WGN-TV

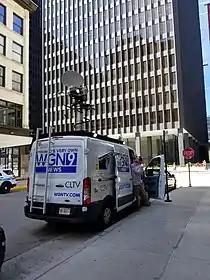
News van outside the Dirksen Federal Building in June 2018.

Although sports has been a major part of WGN-TV's identity, the station has also been well known in the Chicago area for its news programming, which, through its former co-ownership with the "Chicago Tribune", has played an important role since its launch. WGN's news department—which shared operations and management with WGN Radio until the news division was split into separate departments maintained by the respective properties in 1983—began operations along with the station on April 5, 1948, with the launch of its first regular news program, the "Chicagoland Newsreel", which was the first television newscast in the Chicago market to consist entirely of filmed coverage. The 15-minute broadcast—which originally aired weeknights at 6:45 p.m., with a midday edition at 11:30 a.m. being added in September 1949—was anchored by news director Spencer Allen (who had been a reporter and news writer for WGN Radio since 1938) and used a large staff of photographers and technicians, many of whom had previously worked for the "Tribune"; Allen also anchored a 15-minute midday news program for Channel 9, "Spencer Allen and the News", from 1951 to 1953.